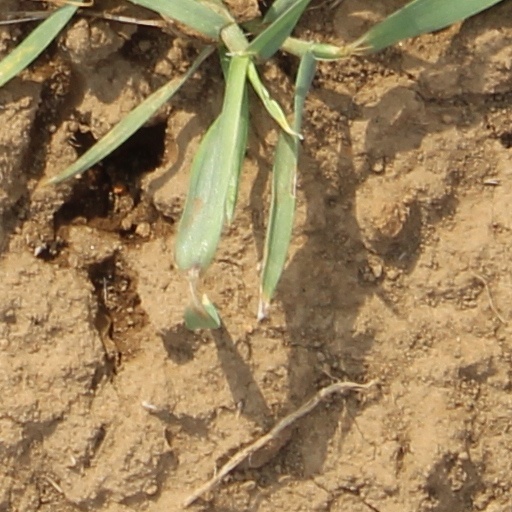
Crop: wheat